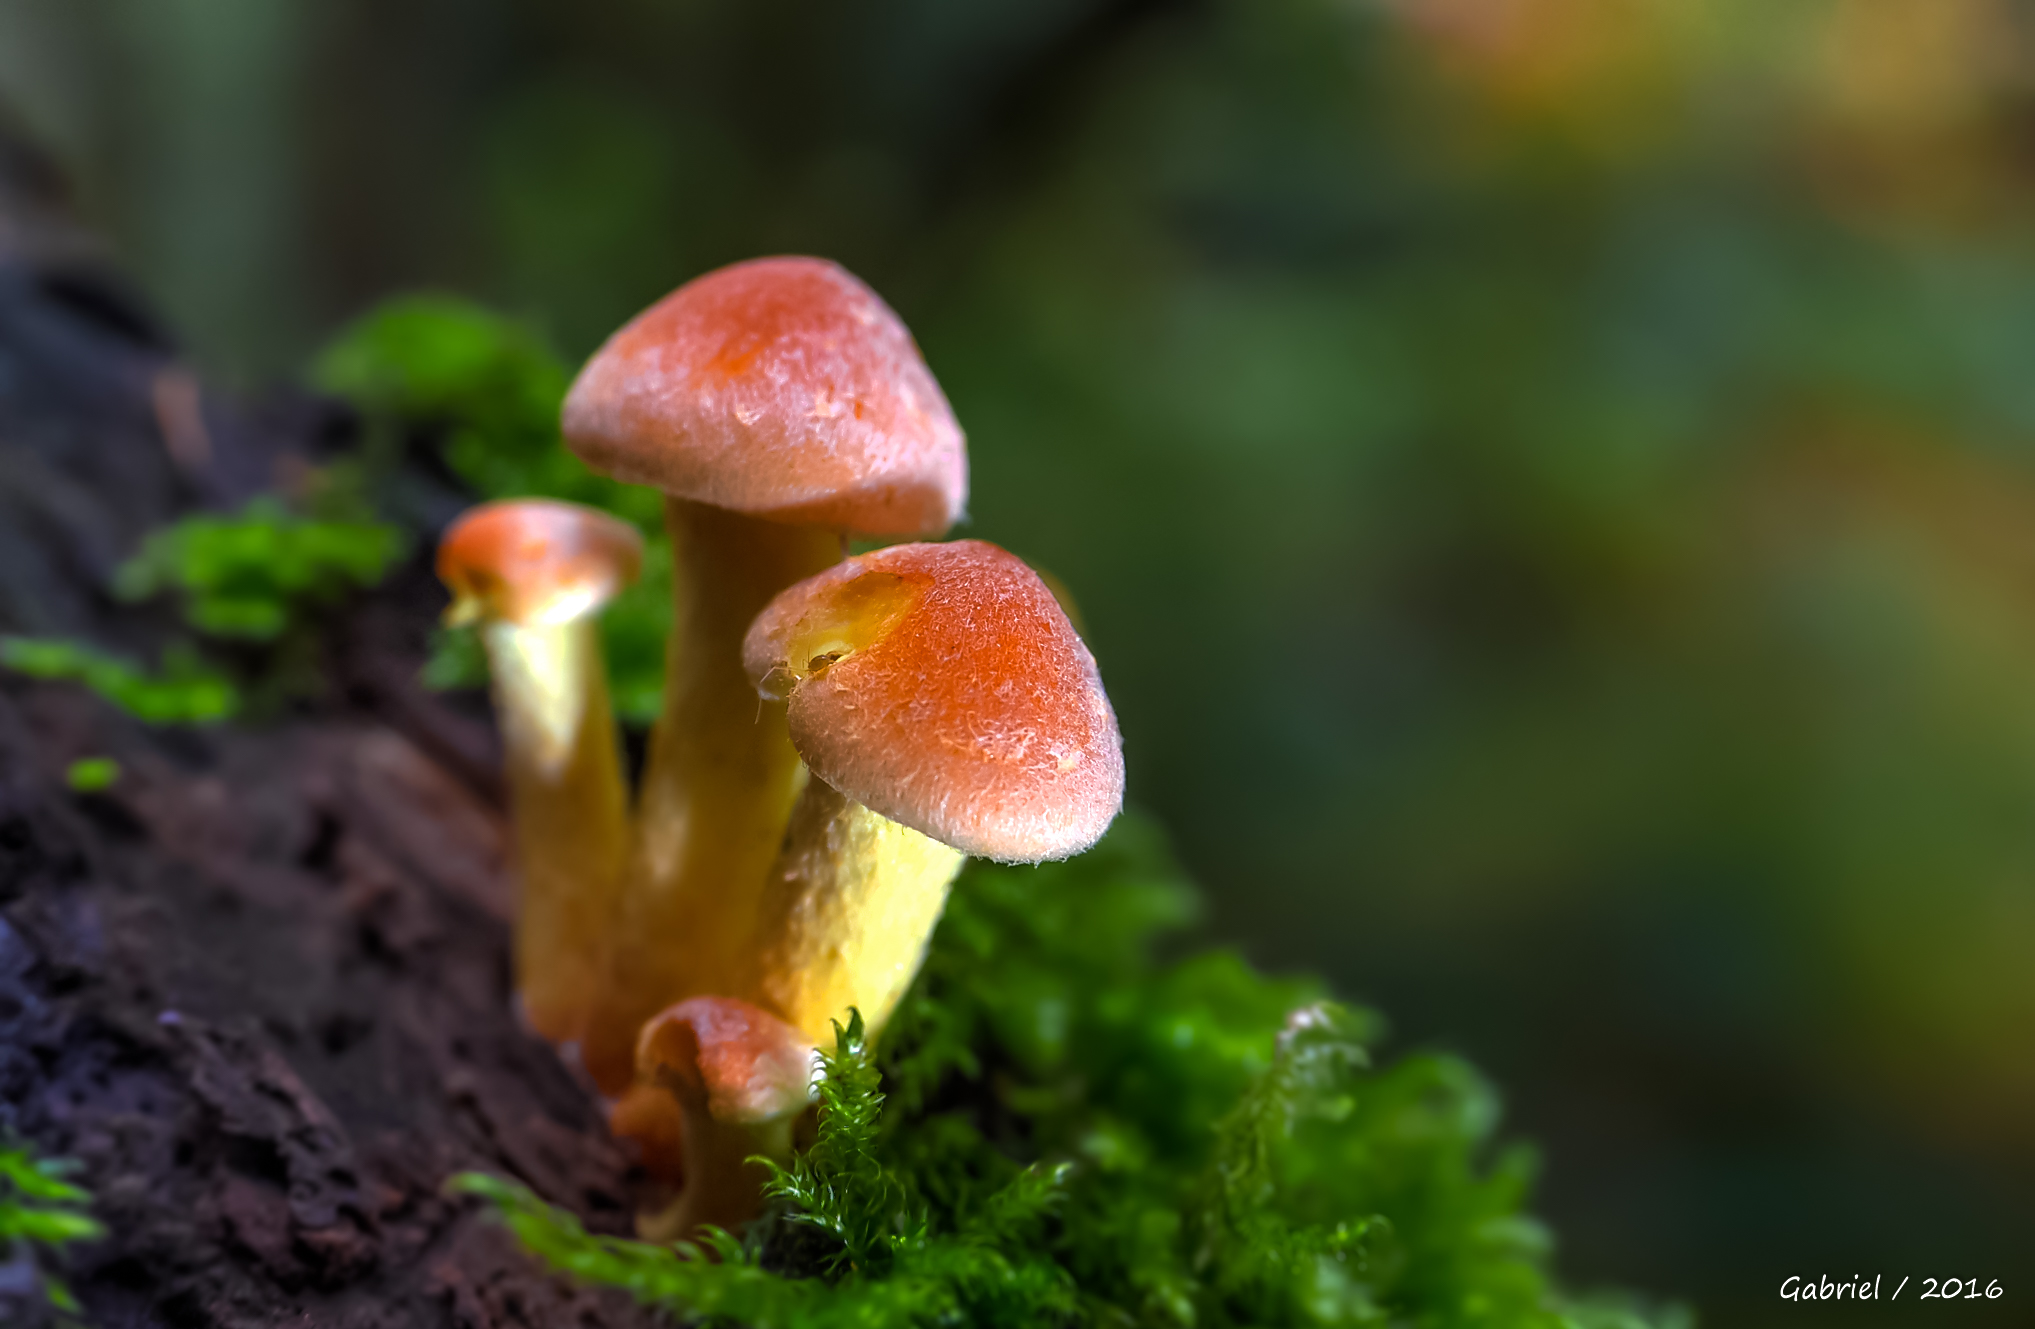
nature, plant, leaf, flower, macro, autumn, soil, botany, mushroom, flora, fauna, close up, fungus, mushrooms, naturaleza, setas, auriculariales, ggl1, gaby1, xovesphoto, sonydscrx10iii, sonyrx10iii, rx10iii, rx10m3, macro photography